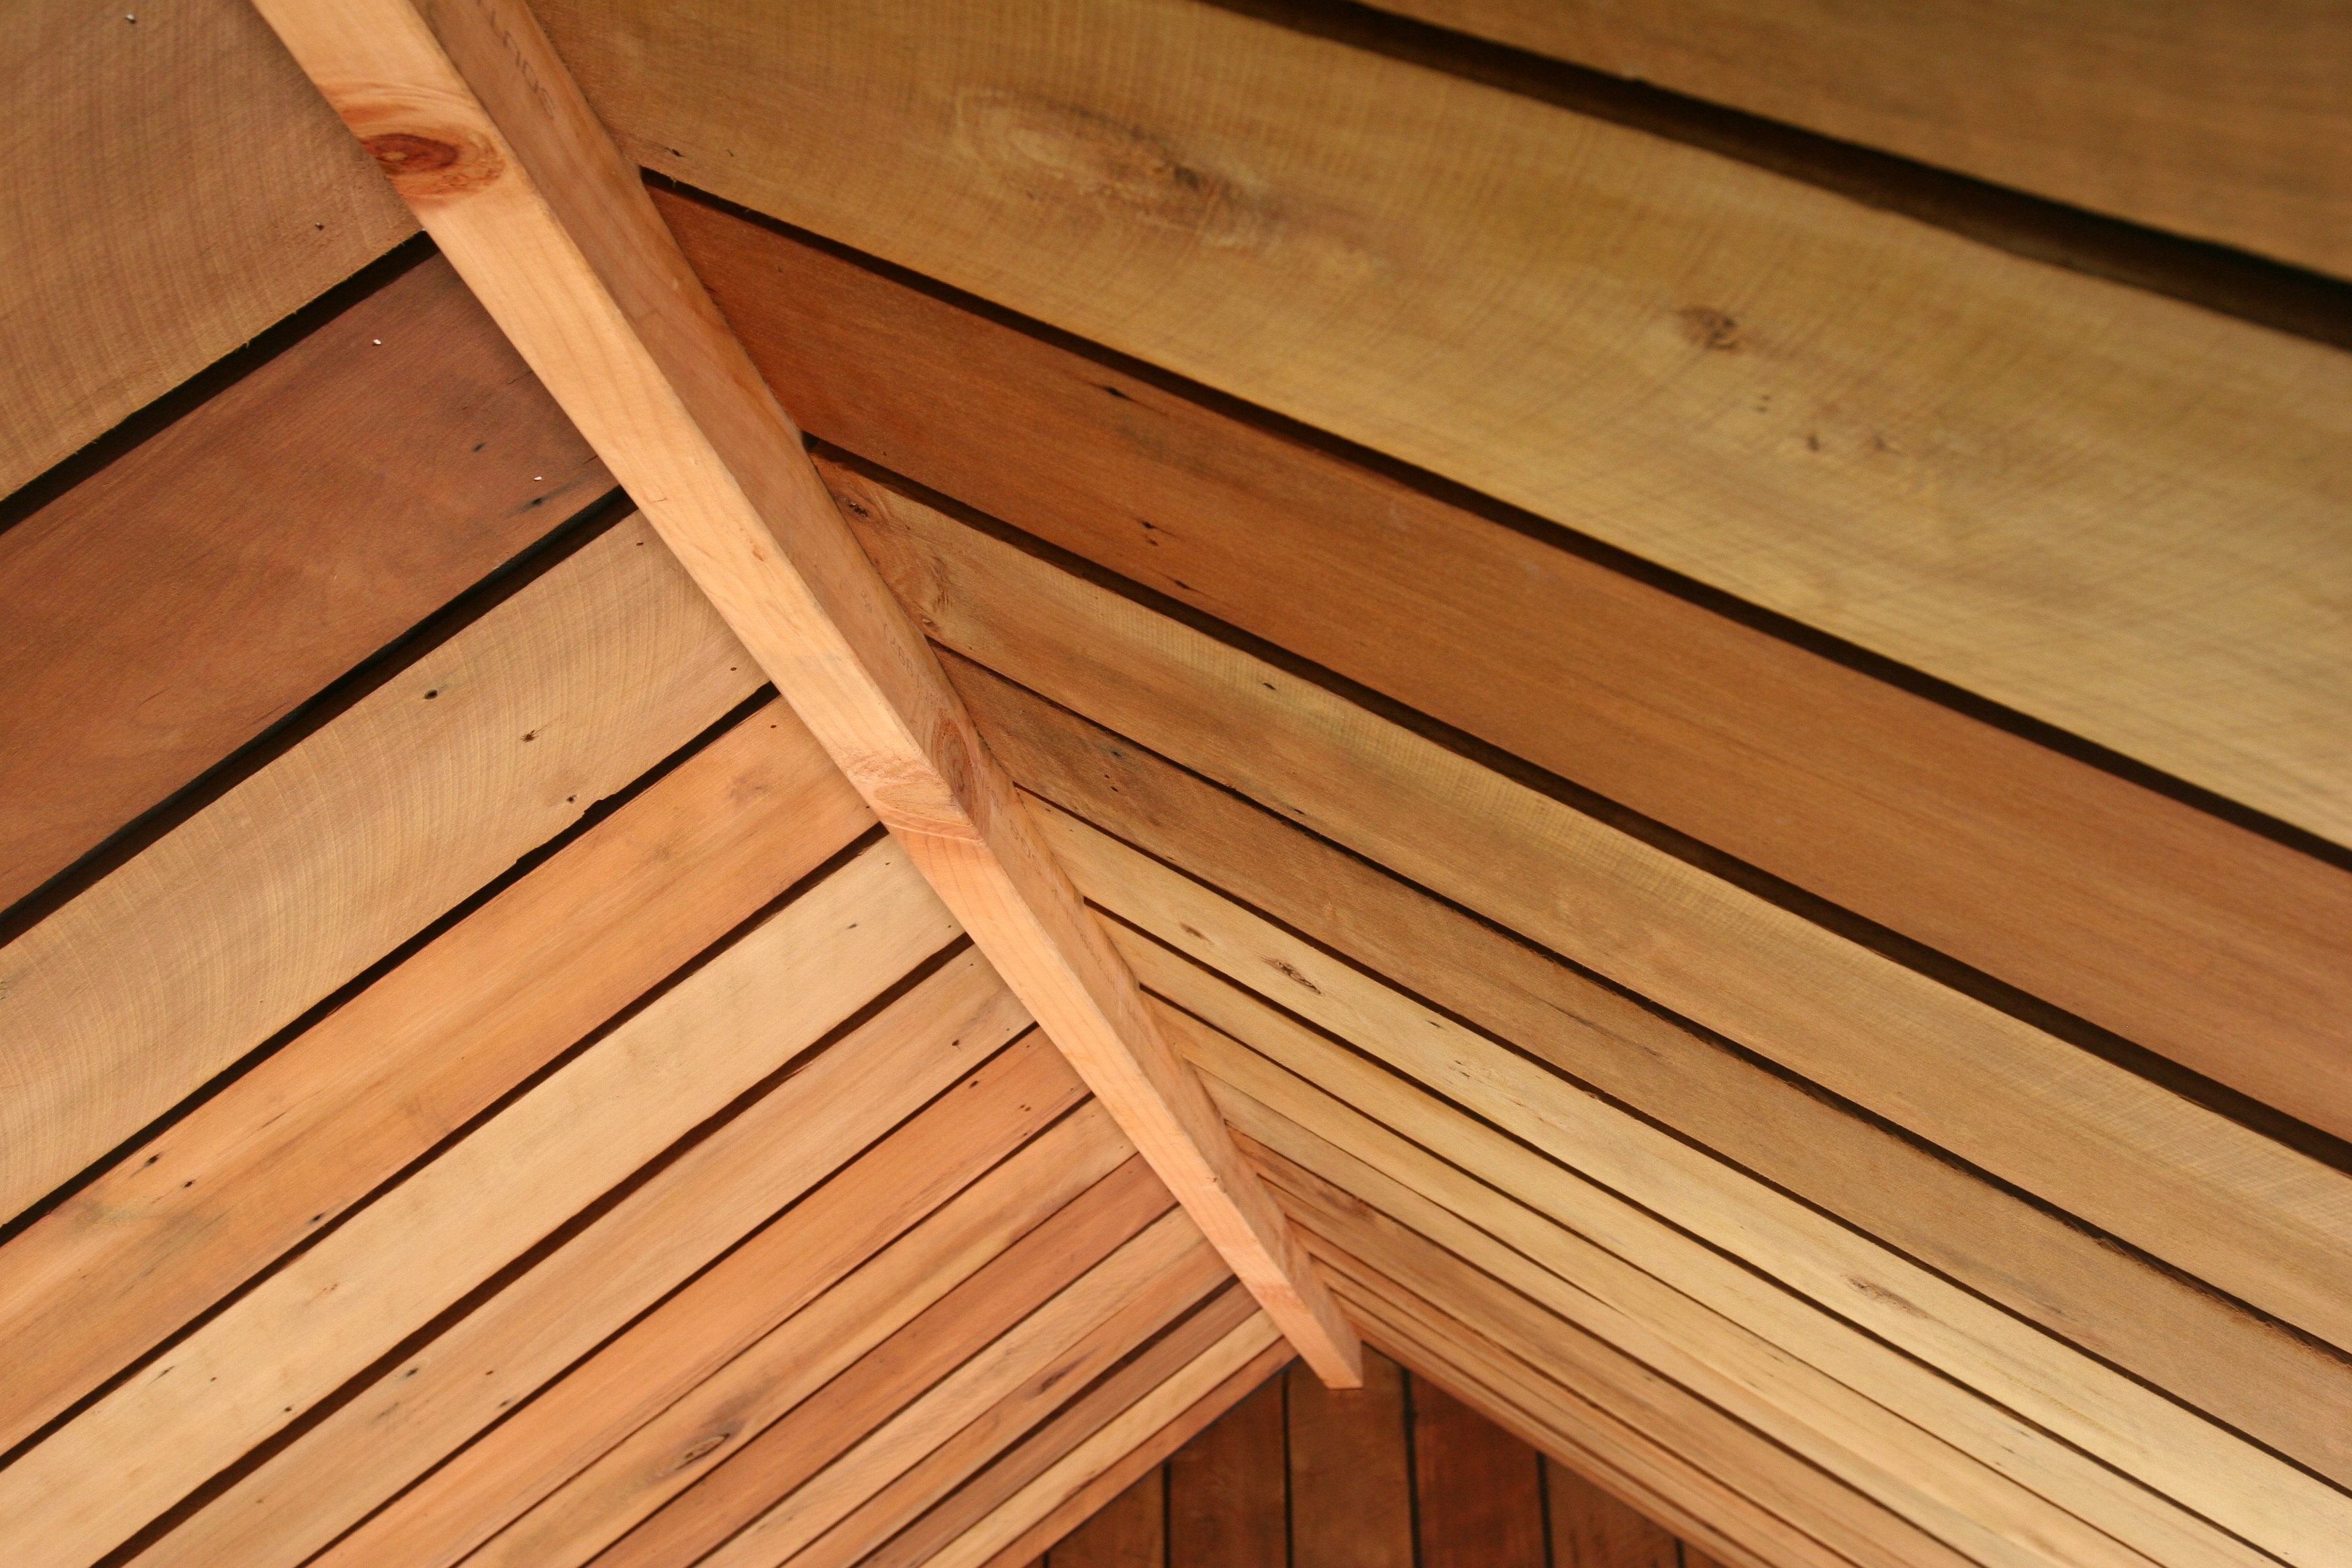
wood, floor, roof, beam, hut, ceiling, room, hardwood, foundation, flooring, daylighting, wood flooring, laminate flooring, wood stain